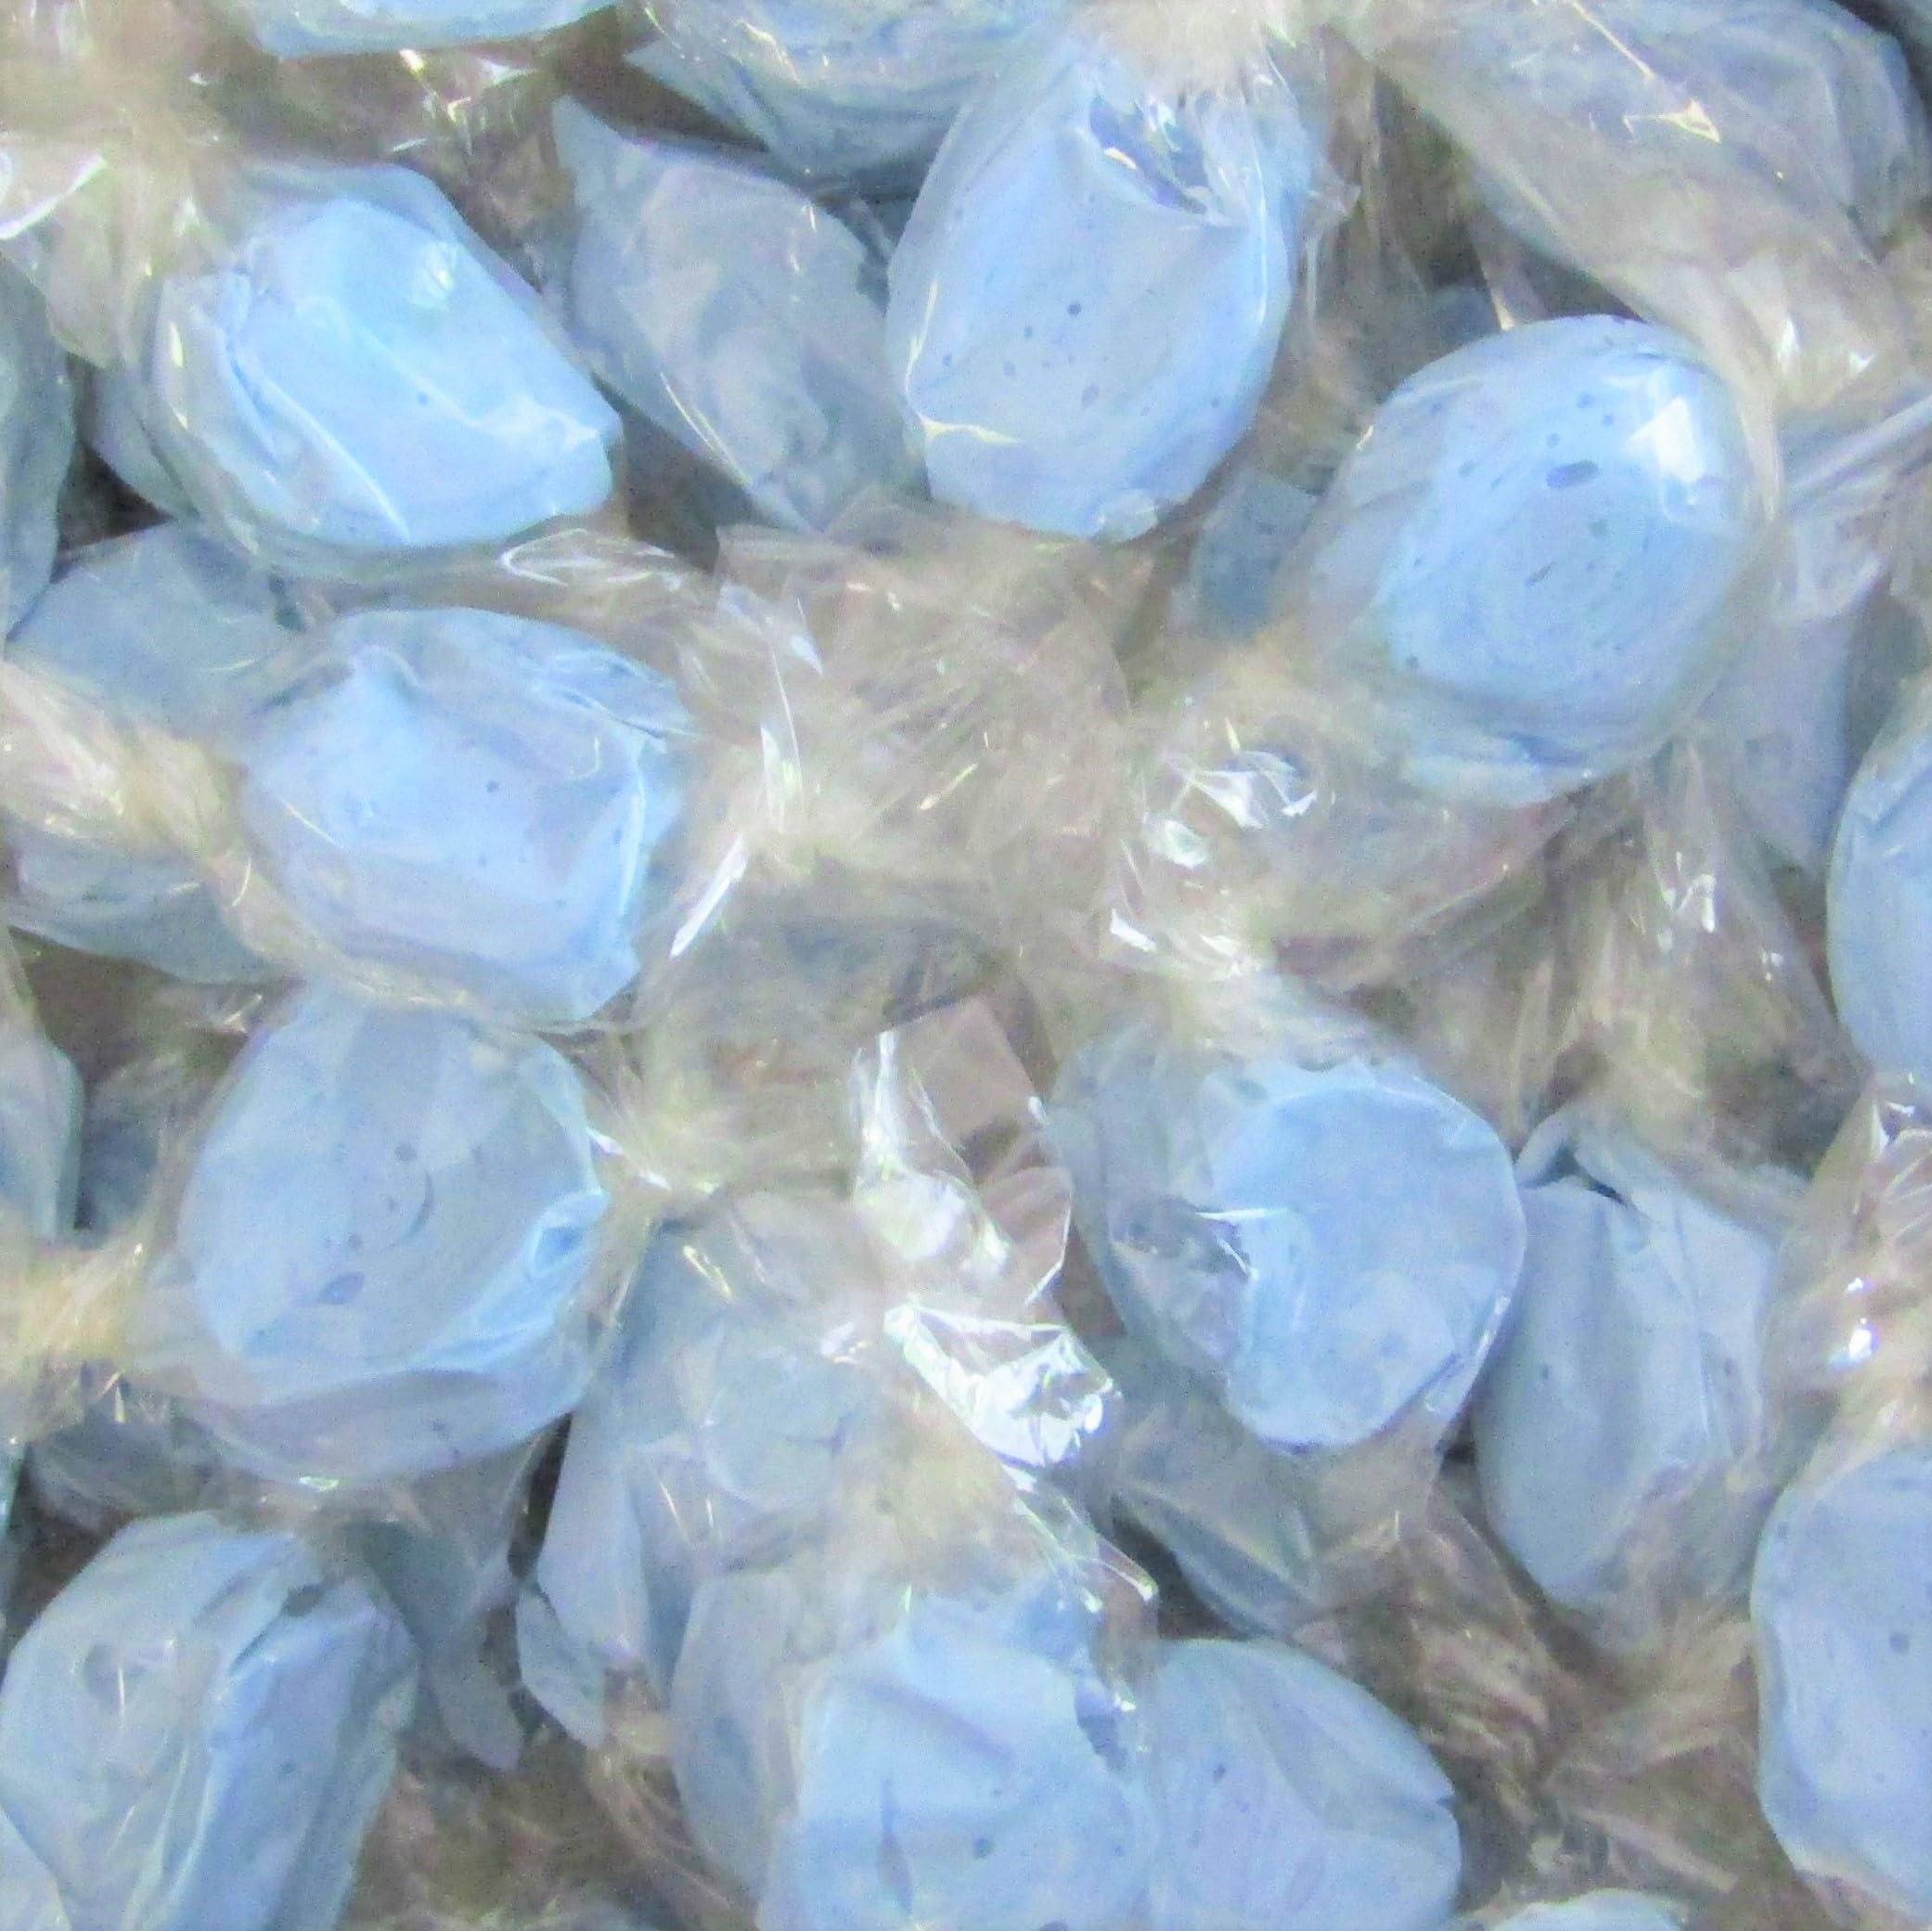
Item Name: Blue Blueberry Flavored Taffy Chews by Its Delish, 2 lbs Bulk – Chewy Fluffy Individually Wrapped Sweet & Juicy Candy Taffies - Certified Kosher
Bullet Point 1: 🍇 PERFECT TREAT BLUEBERRY TAFFY – Its Delish soft blueberry toffee (taffy) is for all, LOVES candy so when blueberry Taffy also comes for Treat or Christmas gifts. Our naturally extracted fruits chew sure won't disappoint! Go ahead, gift them some amazing candy this Holiday season; your taste buds will "go blueberry " when you treat them to our Soft Strawberry Taffy Chews. Try all our flavors; we are sure they will love it and you.
Bullet Point 2: 🍇 SOFY & FLUFFY TOFFEES – Our Soft Blue berry Taffy is also known as the "After You Eat Treat," so our kids can enjoy one after every meal, up to three per day, for clean teeth and a healthier smile. Enjoy the soft, gooey, and chewy texture and delicious flavors with no guilt, Gluten-free, dairy-free, natural, and mom-approved. Our goal is to provide the most flavorful, true-to-life varieties of soft, whipped-style taffy. – Approx. 18 Taffies per 4 Ounces.
Bullet Point 3: 🍇YOUR FAVORITE BLUEBERRY TAFFY – Its Delish blue berry Taffy is favorite among the dentists, teachers, and parents. Ideal for schools, dental and health care offices, and families who love to smile. These healthy treats are perfect for everyone, and great rewards or prizes for young children. Healthy blue berry Taffy with a mission to make you smile, whether that's reliving childhood or offering better things for our kids.
Bullet Point 4: 🍇 HEAVENLY BLUE THEMED CANDY– It's Delish Taffy is not sugar-free but will contain smile friendly natural ingredients that are good for your teeth. The variety pack contains Blue berry flavor individually wrapped taffies. You can try our delicious taffy treats & you can use them as a treat. Try our other colors and flavors, Strawberry, green apple, yellow banana, peppermint and tutti frutti!
Bullet Point 5: 🍇 YOU ARE SO VALUABLE – It's easy to spread the love & share the square with your friends or throw some in your pocket or bag to enjoy either. We cherish your involvement in our brand more than everything else. It is Certified that Its Delish, Dairy-Free, Packaged in the USA non-GMO. No additives or preservatives. If you need our help or need to ask something, reach out to us. Our help group will be glad to support you and guarantee that you are 100%. - OU Certified Kosher
Product Description: <p><strong>Blue Blueberry Taffy Chews By Its Delish - 2 lbs Bulk Bag</strong></p><p>Our soft Blue Blueberry flavored taffy chews are sweet, chewy, and full of flavor. They are made in-house by our blueberry Taffy experts and are individually wrapped. Try our blueberry flavor. They'll be appreciated by kids and adults alike stock up for your pantry and upcoming events. A chewier texture meets our bold flavors for a different spin on our long-lasting chews. Each bite turns into a mouthwatering delight with a mildly tangy flavor and ultra-stretchy texture made to savor. With Blueberry Taffy, you are in for an enjoyable treat! Each blueberry flavored taffy has individually wrapped delicious gourmet taffy. We make sure we always have the best of flavors. Our goal is to provide the most flavorful, true-to-life varieties of soft, whipped style taffy you can find. We are always testing new flavors and adding them to our list every year. Soft blueberry Taffy flavor is the original, just chewier! Stock up for snacking or a pink themed party!</p><p><strong>About It's Delish!</strong></p><p>It's Delish was established in 1992 and is located in North Hollywood, California. It's Delish is a food manufacturer and distributor who produces over 500 gourmet food products including licorice, sour belts, taffies, caramels, Jordan almonds, chocolates, nuts, fruits, trail mixes, spices, and the spice blends. It's Delish also produces organics and all natural products. We give you the opportunity to order from the factory direct!</p><p>It’s Delish! prides itself on the four pillars that are at the foundation of everything we do.</p><p>Innovation Quality Value Service</p>
Value: 1.0
Unit: Count

Price: 28.99